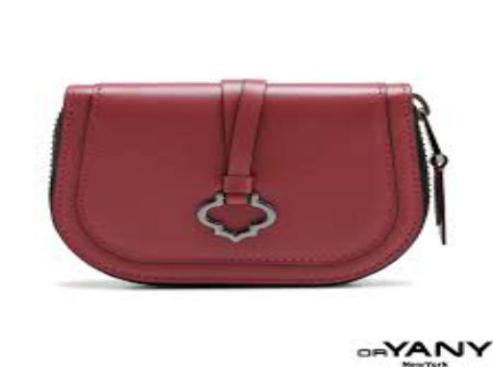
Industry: Clothes